Argis

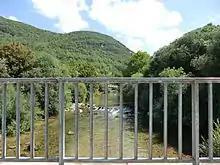
The Albarine at Argis

The Albarine river passes through the commune from south to north parallel with the railway and the D1504 continuing west to join the Ain near Chez le Bret. A number of streams flow into the river including the Ruisseau de la Gorge, the Ruisseau de la Tine, the Biez Molet, the Biez Michel, and the Biez Gallet.